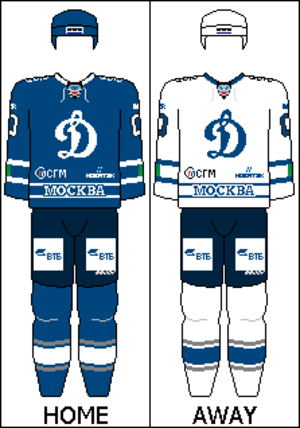
HK Dynamo Moskva
Hokkejnyj Klub Dinamo Moskva, russisk: Хоккейный Клуб «Динамо» Москва, er en professionel russisk ishockeyklub, der spiller i den Kontinentale Hockey-Liga. Klubben blev stiftet i 1946 og har hjemmebane i Malaja Sportivnaja Arena Luzjniki i Moskva.